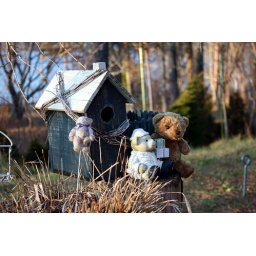
a bear in his wood house